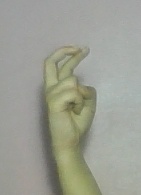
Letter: zay